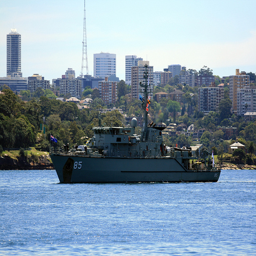
A large ship sailing down river with city in the background
A military boat floating on a large body of water next to a city with tall buildings.
an image of a boat in the water with people on board
A large boat in the a river with building behind
A military ships sailing on a body of water.